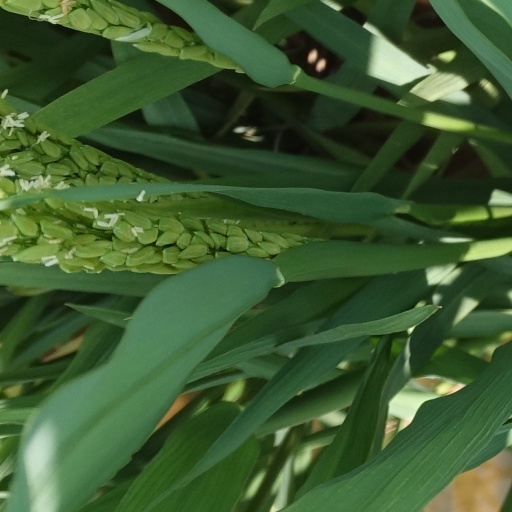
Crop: rice